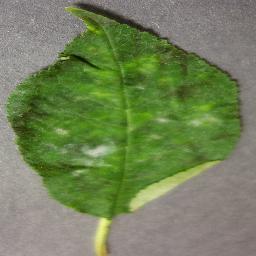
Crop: cherry
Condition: (including_sour)_powdery_mildew